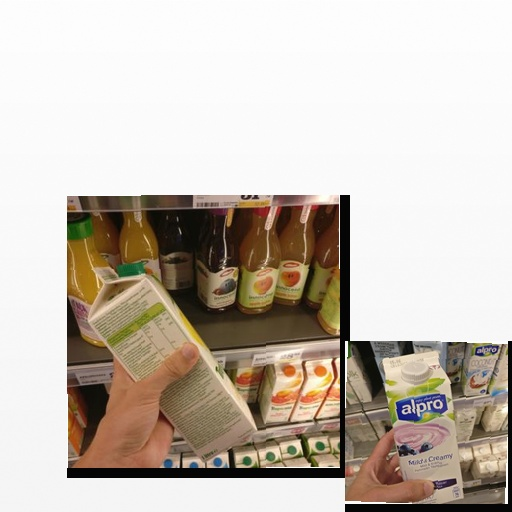
Food items: blueberry_soyghurt, golden_grapefruit_juice